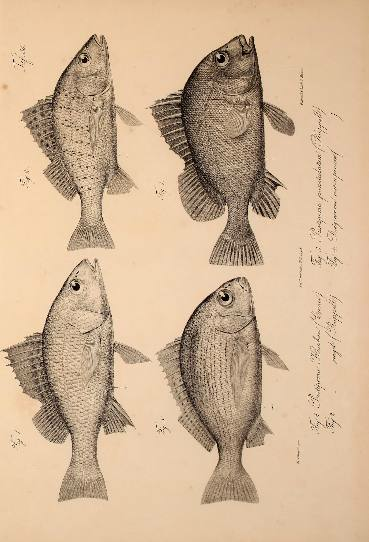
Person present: No